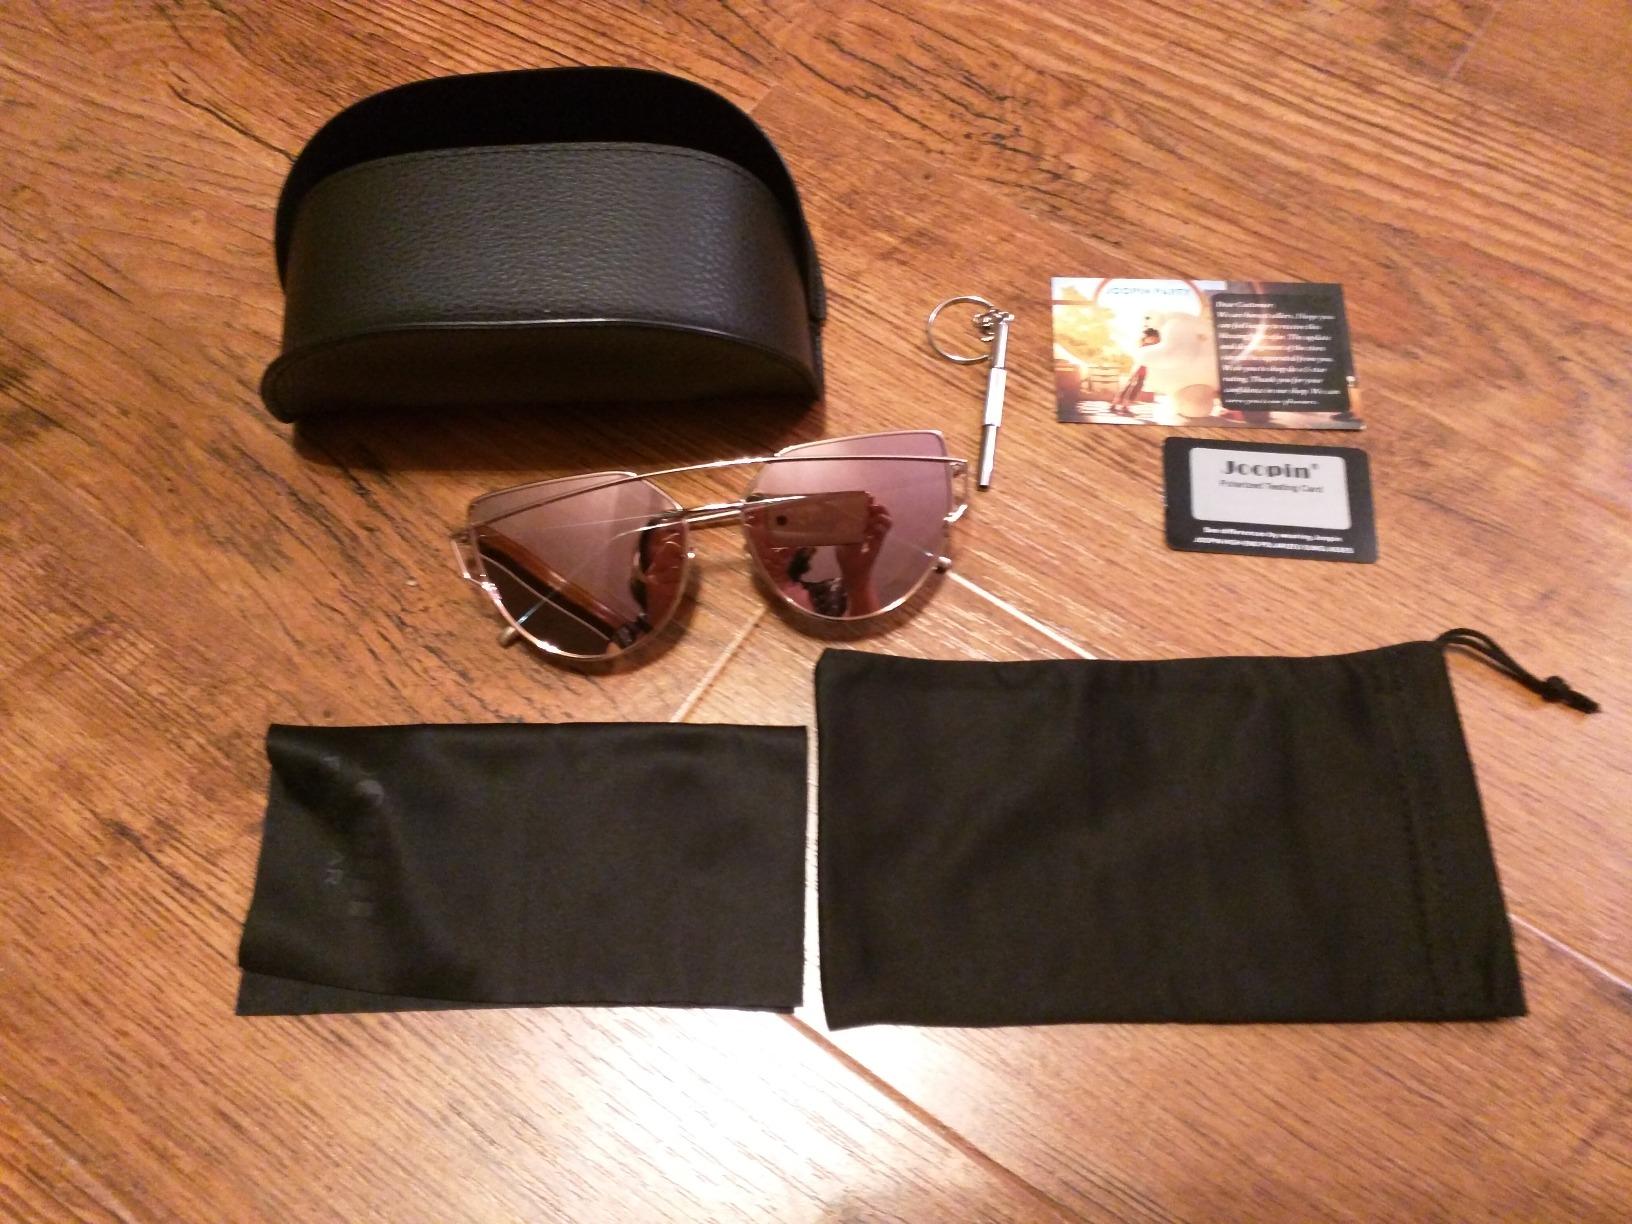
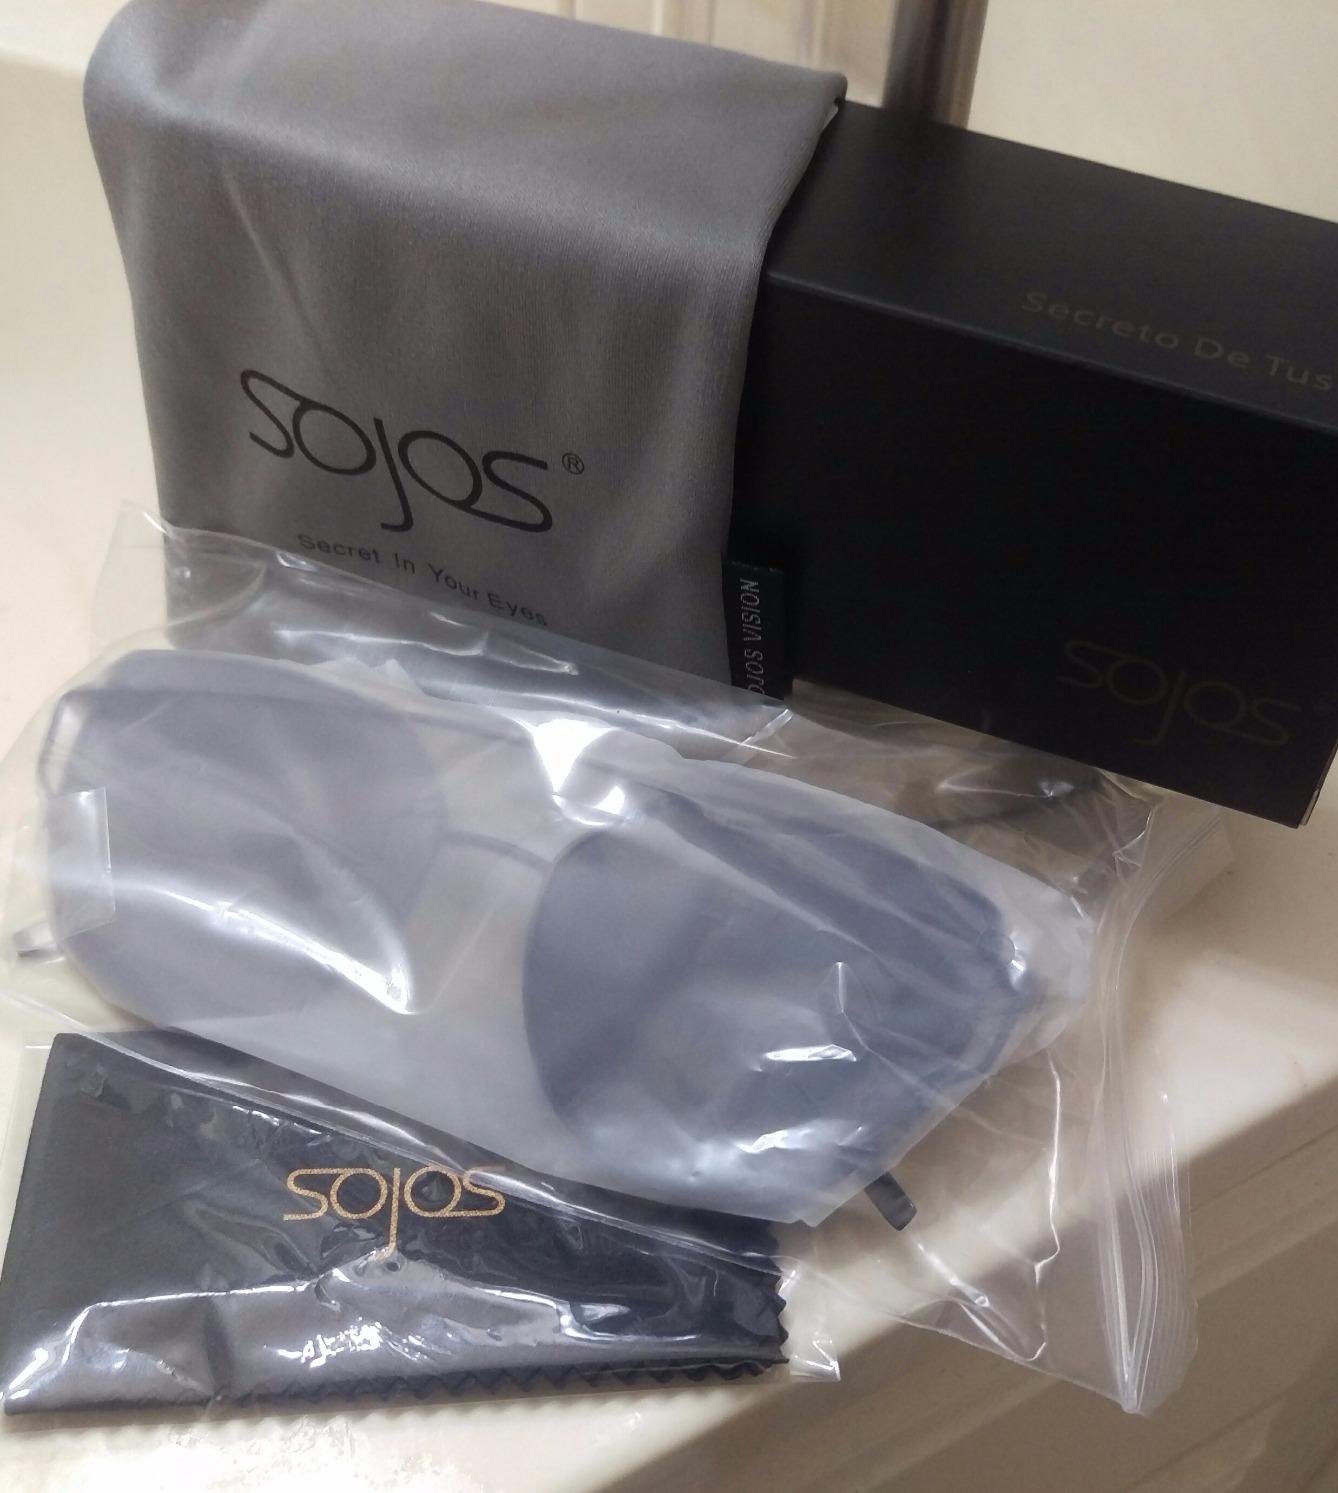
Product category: accessories_sunglasses
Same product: no